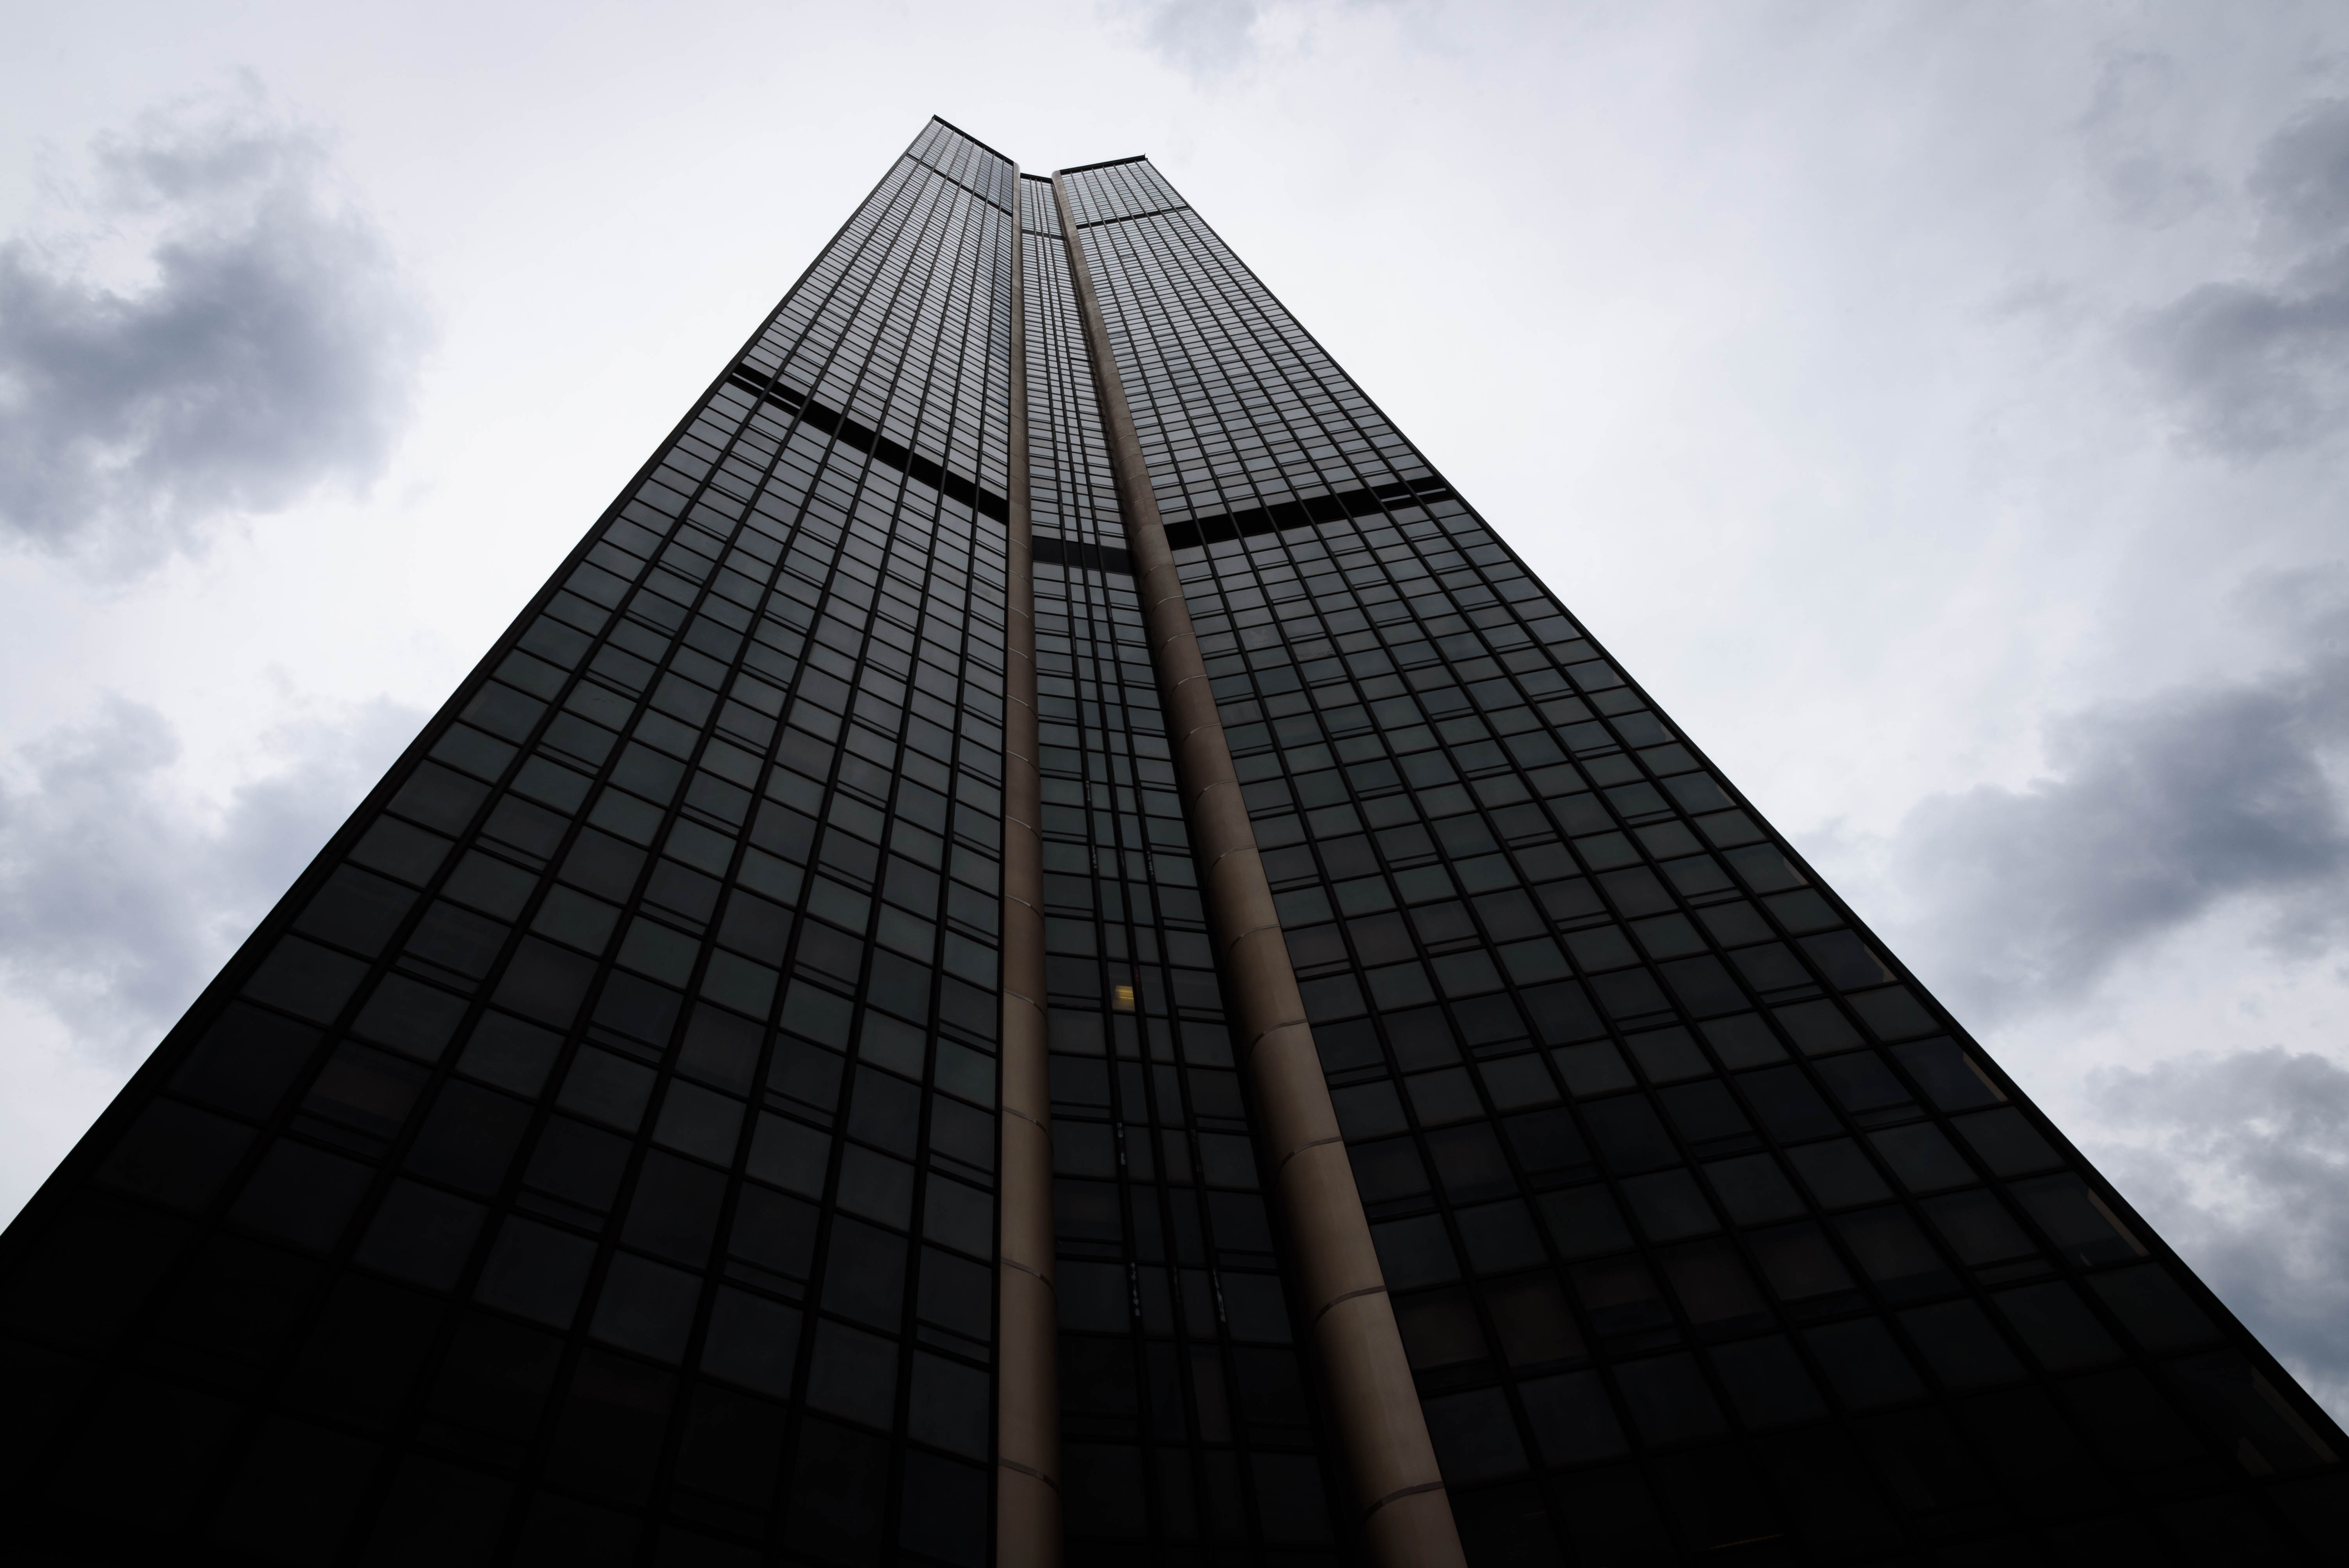
skyscraper, sky, architecture, urban area, daytime, metropolitan area, landmark, tower block, tower, building, line, city, commercial building, reflection, symmetry, metropolis, cloud, corporate headquarters, black and white, glass, facade, photography, condominium, downtown, headquarters, monochrome